Stegesundet

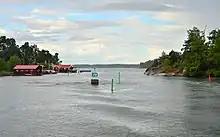
The narrowest part of the Stegesundet between Stegesund-Hästholmen (left) and Skarpö (right)

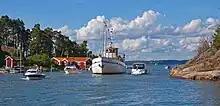
The 1917-built MV Draga passing through the Stegesundet

Stegesundet is a very narrow strait in Sweden's Stockholm Archipelago. It separates the islands of Stegesund-Hästholmen (to the west) and Skarpö (to the east), and provides a shorter route than the section of the Kodjupet strait that passes to the west of Stegesund-Hästholmen.